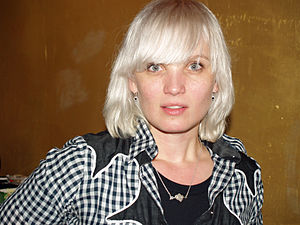
Sharin Foo
Sharin Foo er en dansk musiker og sanger i bandet The Raveonettes.